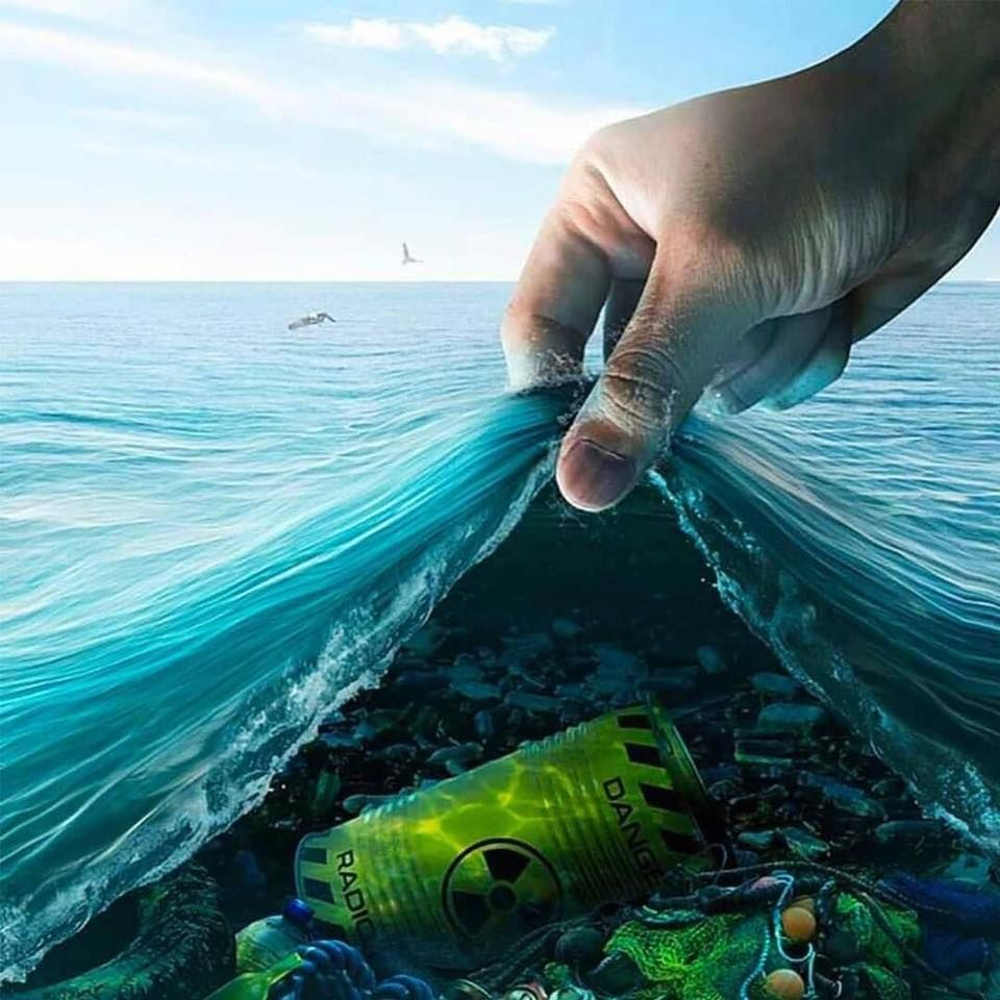
Body of water present: no
Land polluted: no
Water polluted: no
Pollution percentage: 0%